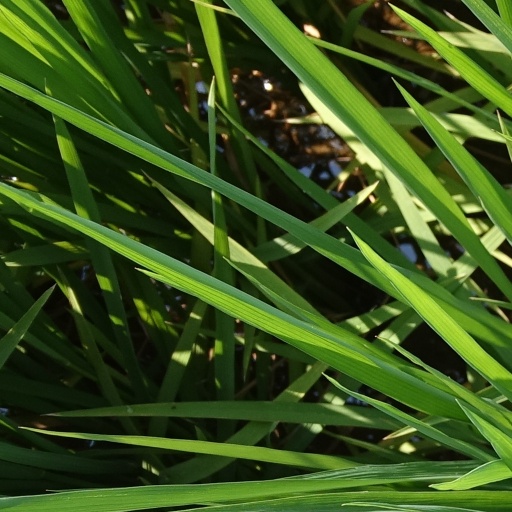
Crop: rice